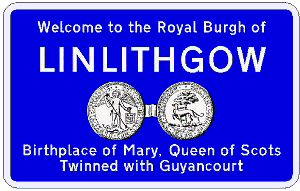
Un burgh constitue une entité administrative autonome. Ce terme désigne principalement une ville et sa région administrative. Ce terme existe en Écosse depuis le XIIᵉ siècle. La reconnaissance du statut de burgh n'a désormais plus qu'une valeur symbolique.